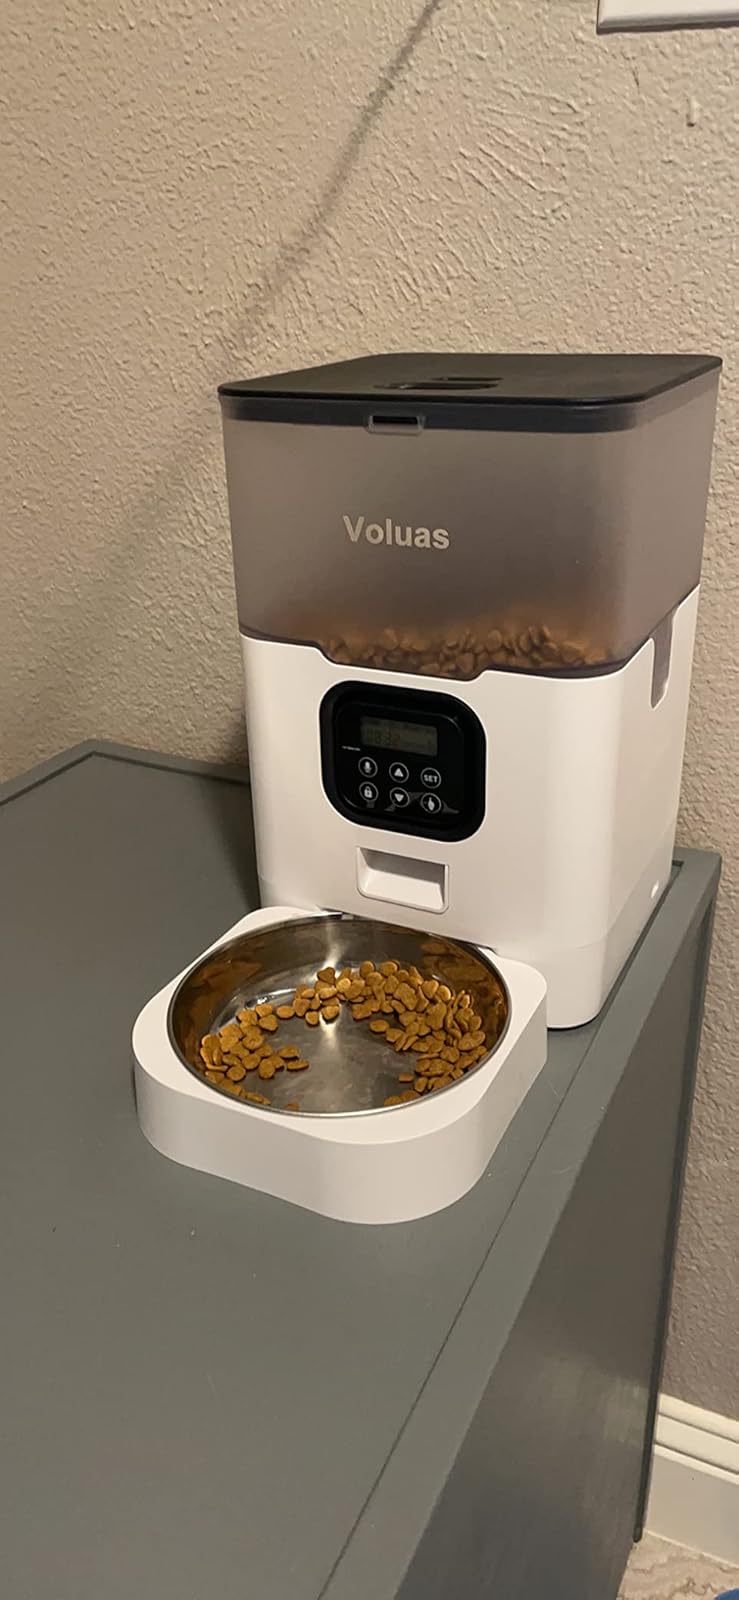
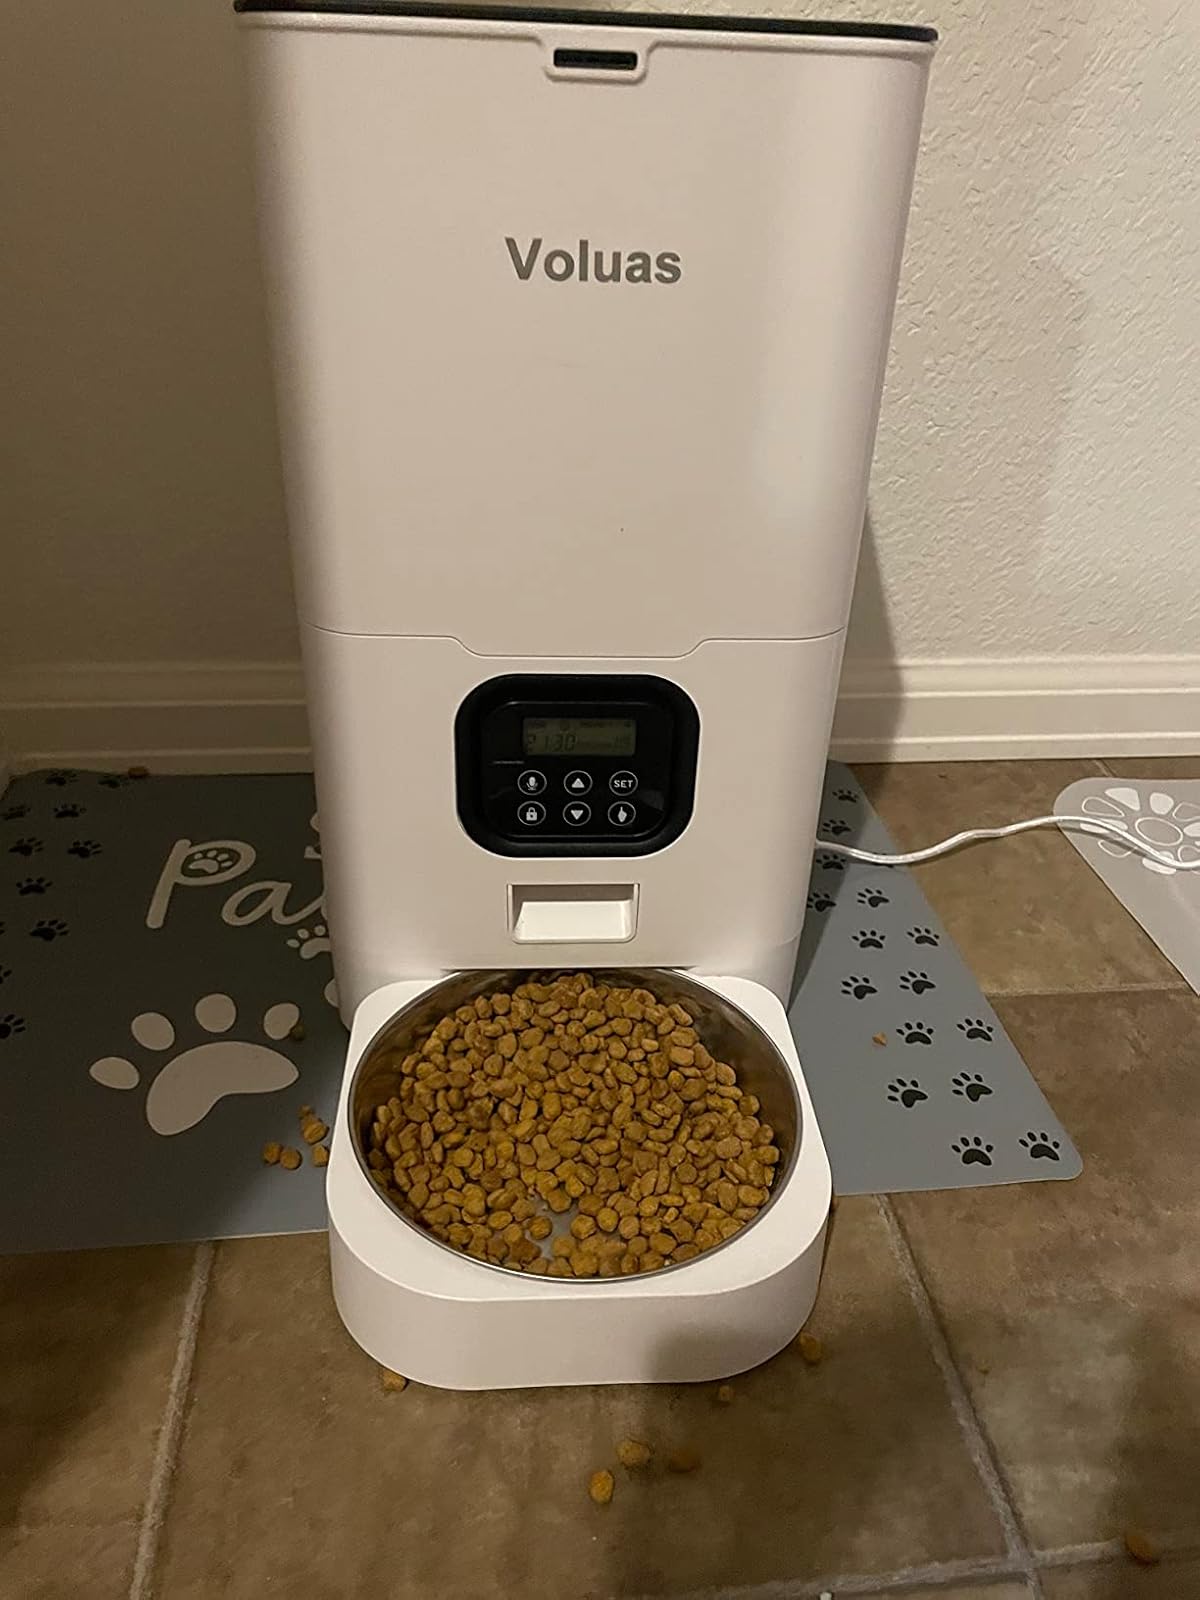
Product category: items_feeder
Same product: no